Zawkrze

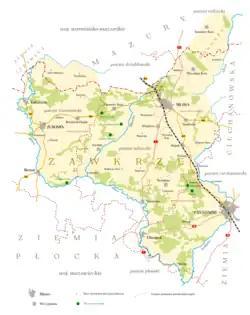
Saint Mary Magdalene church in Szydłowo

Zawkrze, also Zawkrze Land, is a small historic region of Poland (ziemia), located in northern Mazovia, along the border with Masuria. Its approximate area is , and the population is about 114,000. Currently, Zawkrze has three towns, and more than 200 villages. Its name comes from the Wkra river – Zawkrze means "the land behind the Wkra", from the perspective of Płock, the historic capital of Mazovia. The largest town of the region is Mława, while the historic capital of Zawkrze is Szreńsk.